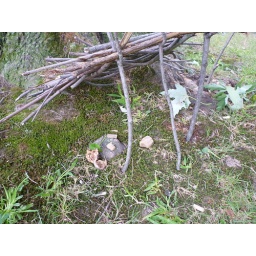
table and cups in the fairy house.